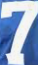
Number: 7